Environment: real
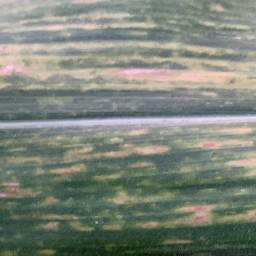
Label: lethal_necrosis